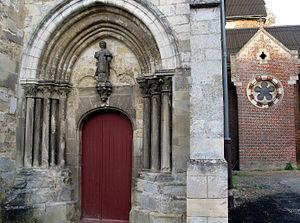
Rozoy-sur-Serre (Aisne, France) - Le portail de droite (façade ouest) de l'église fortifiée.
Rozoy-sur-Serre est une commune française située dans le département de l'Aisne, en région Hauts-de-France.
L'église Saint-Laurent est une église catholique située à Rozoy-sur-Serre, en France.